Allegory of Marriage

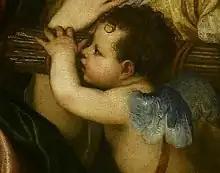
Ricketts sees "some exquisite painting" in the Cupid.

Charles Ricketts imagines that the woman who holds a crystal may represent Wisdom or Prudence, and the attendant figures with flowers and wreaths and darts may be the pleasures upon which the armoured warrior turns his back. "Some trite allegory", he writes, "is more likely to be at the root of this 'poesie' than the theory advanced by Crowe and Cavalcaselle that the crystal-gazer is a pensive wife."